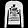
Label: Pullover